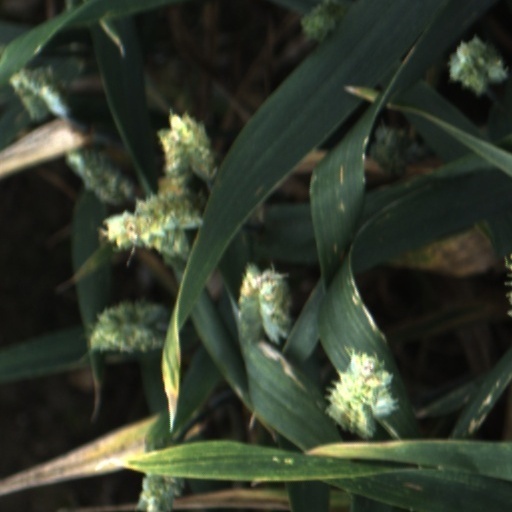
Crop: wheat